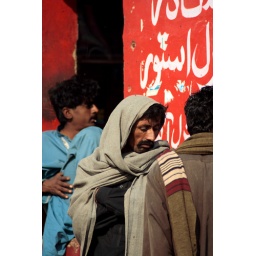
Three by a red wall